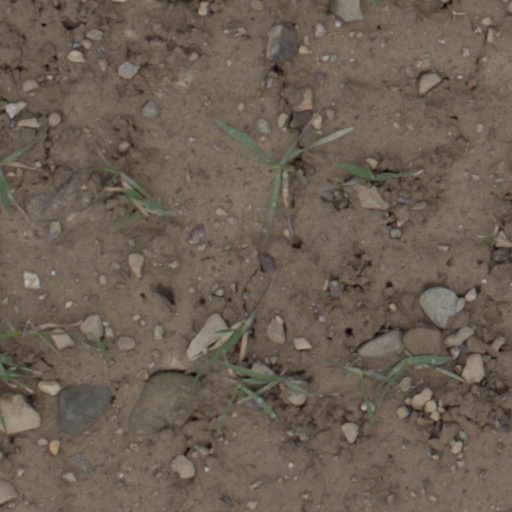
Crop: wheat